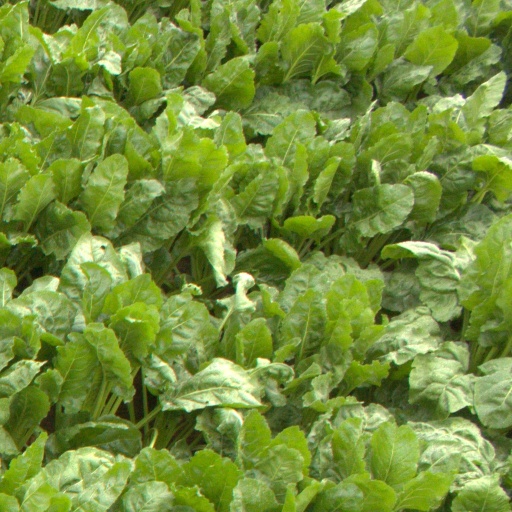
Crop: sugar beet